Wackie's

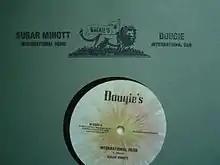

Wackies is an American independent record label specialized in reggae and dub music. Lloyd Barnes founded the label in 1976, and it is possibly the longest-running American recording studio for reggae.